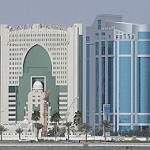
Label: buildings